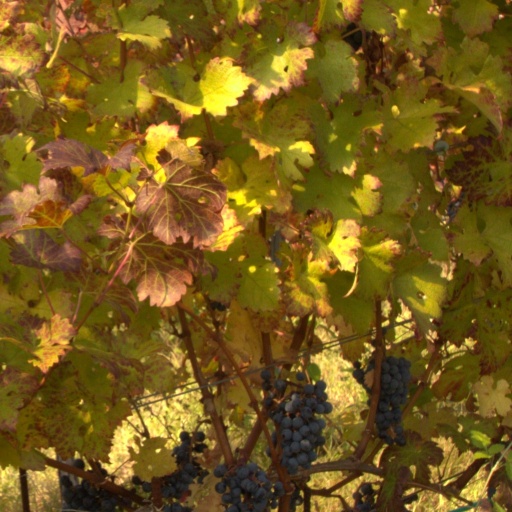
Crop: grape